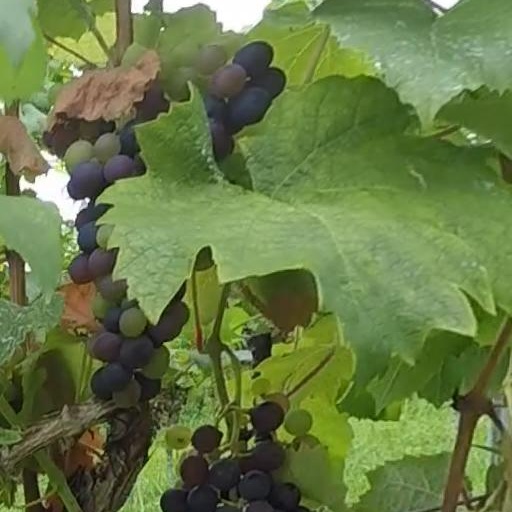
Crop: grape